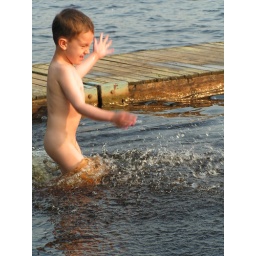
Day one: evening dip in the lake at Sunnertorpa: Water dog